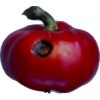
Label: red_pepper